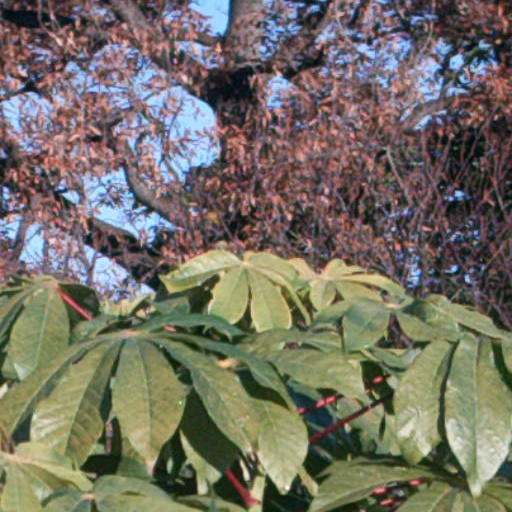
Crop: cassava